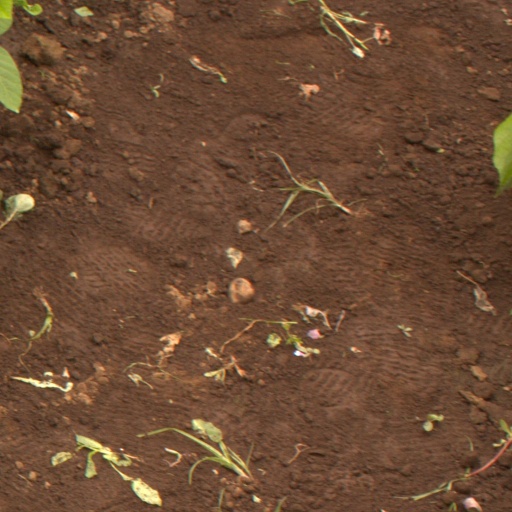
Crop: soybean